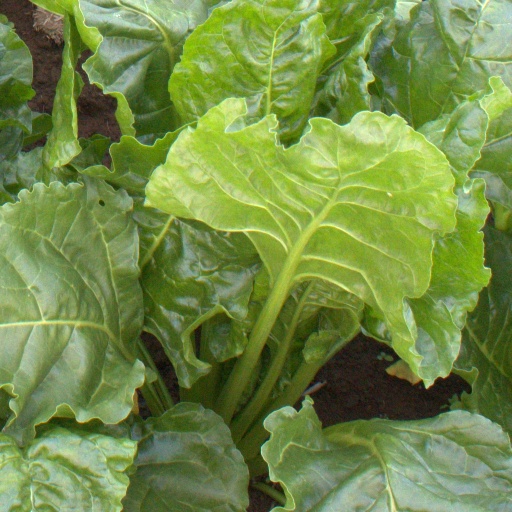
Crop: sugar beet